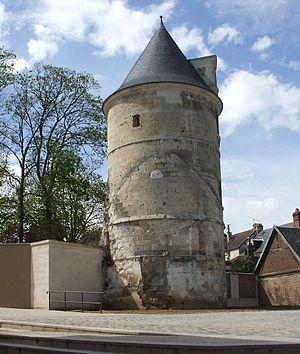
Cet article recense de manière non exhaustive les châteaux, maisons fortes, mottes castrales, situés dans le département français de l'Oise. Il est fait état des inscriptions et classements au titre des monuments historiques, ainsi que de l'inscription au pré-inventaire des jardins remarquables.
Le château de Méru ou Tour des Conti est un ancien château médiéval situé sur le territoire de la commune de Méru dans le département de l’Oise, en France.
Méru est une commune française située dans le département de l'Oise en région Hauts-de-France.